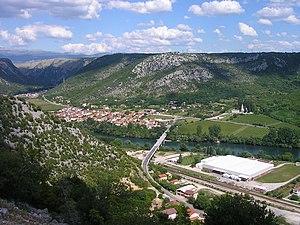
Žitomislići est un village de Bosnie-Herzégovine. Il est situé sur le territoire de la Ville de Mostar, dans le canton d'Herzégovine-Neretva et dans la Fédération de Bosnie-et-Herzégovine. Selon les premiers résultats du recensement bosnien de 2013, il compte 928 habitants.